Matt Harrison (baseball)

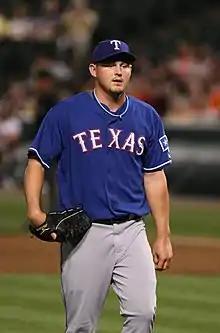
Harrison with the Texas Rangers in 2009

Matthew Reid Harrison (born September 16, 1985) is an American former professional baseball pitcher. He played in Major League Baseball (MLB) for the Texas Rangers from 2008 through 2015. He was an MLB All-Star in 2012.